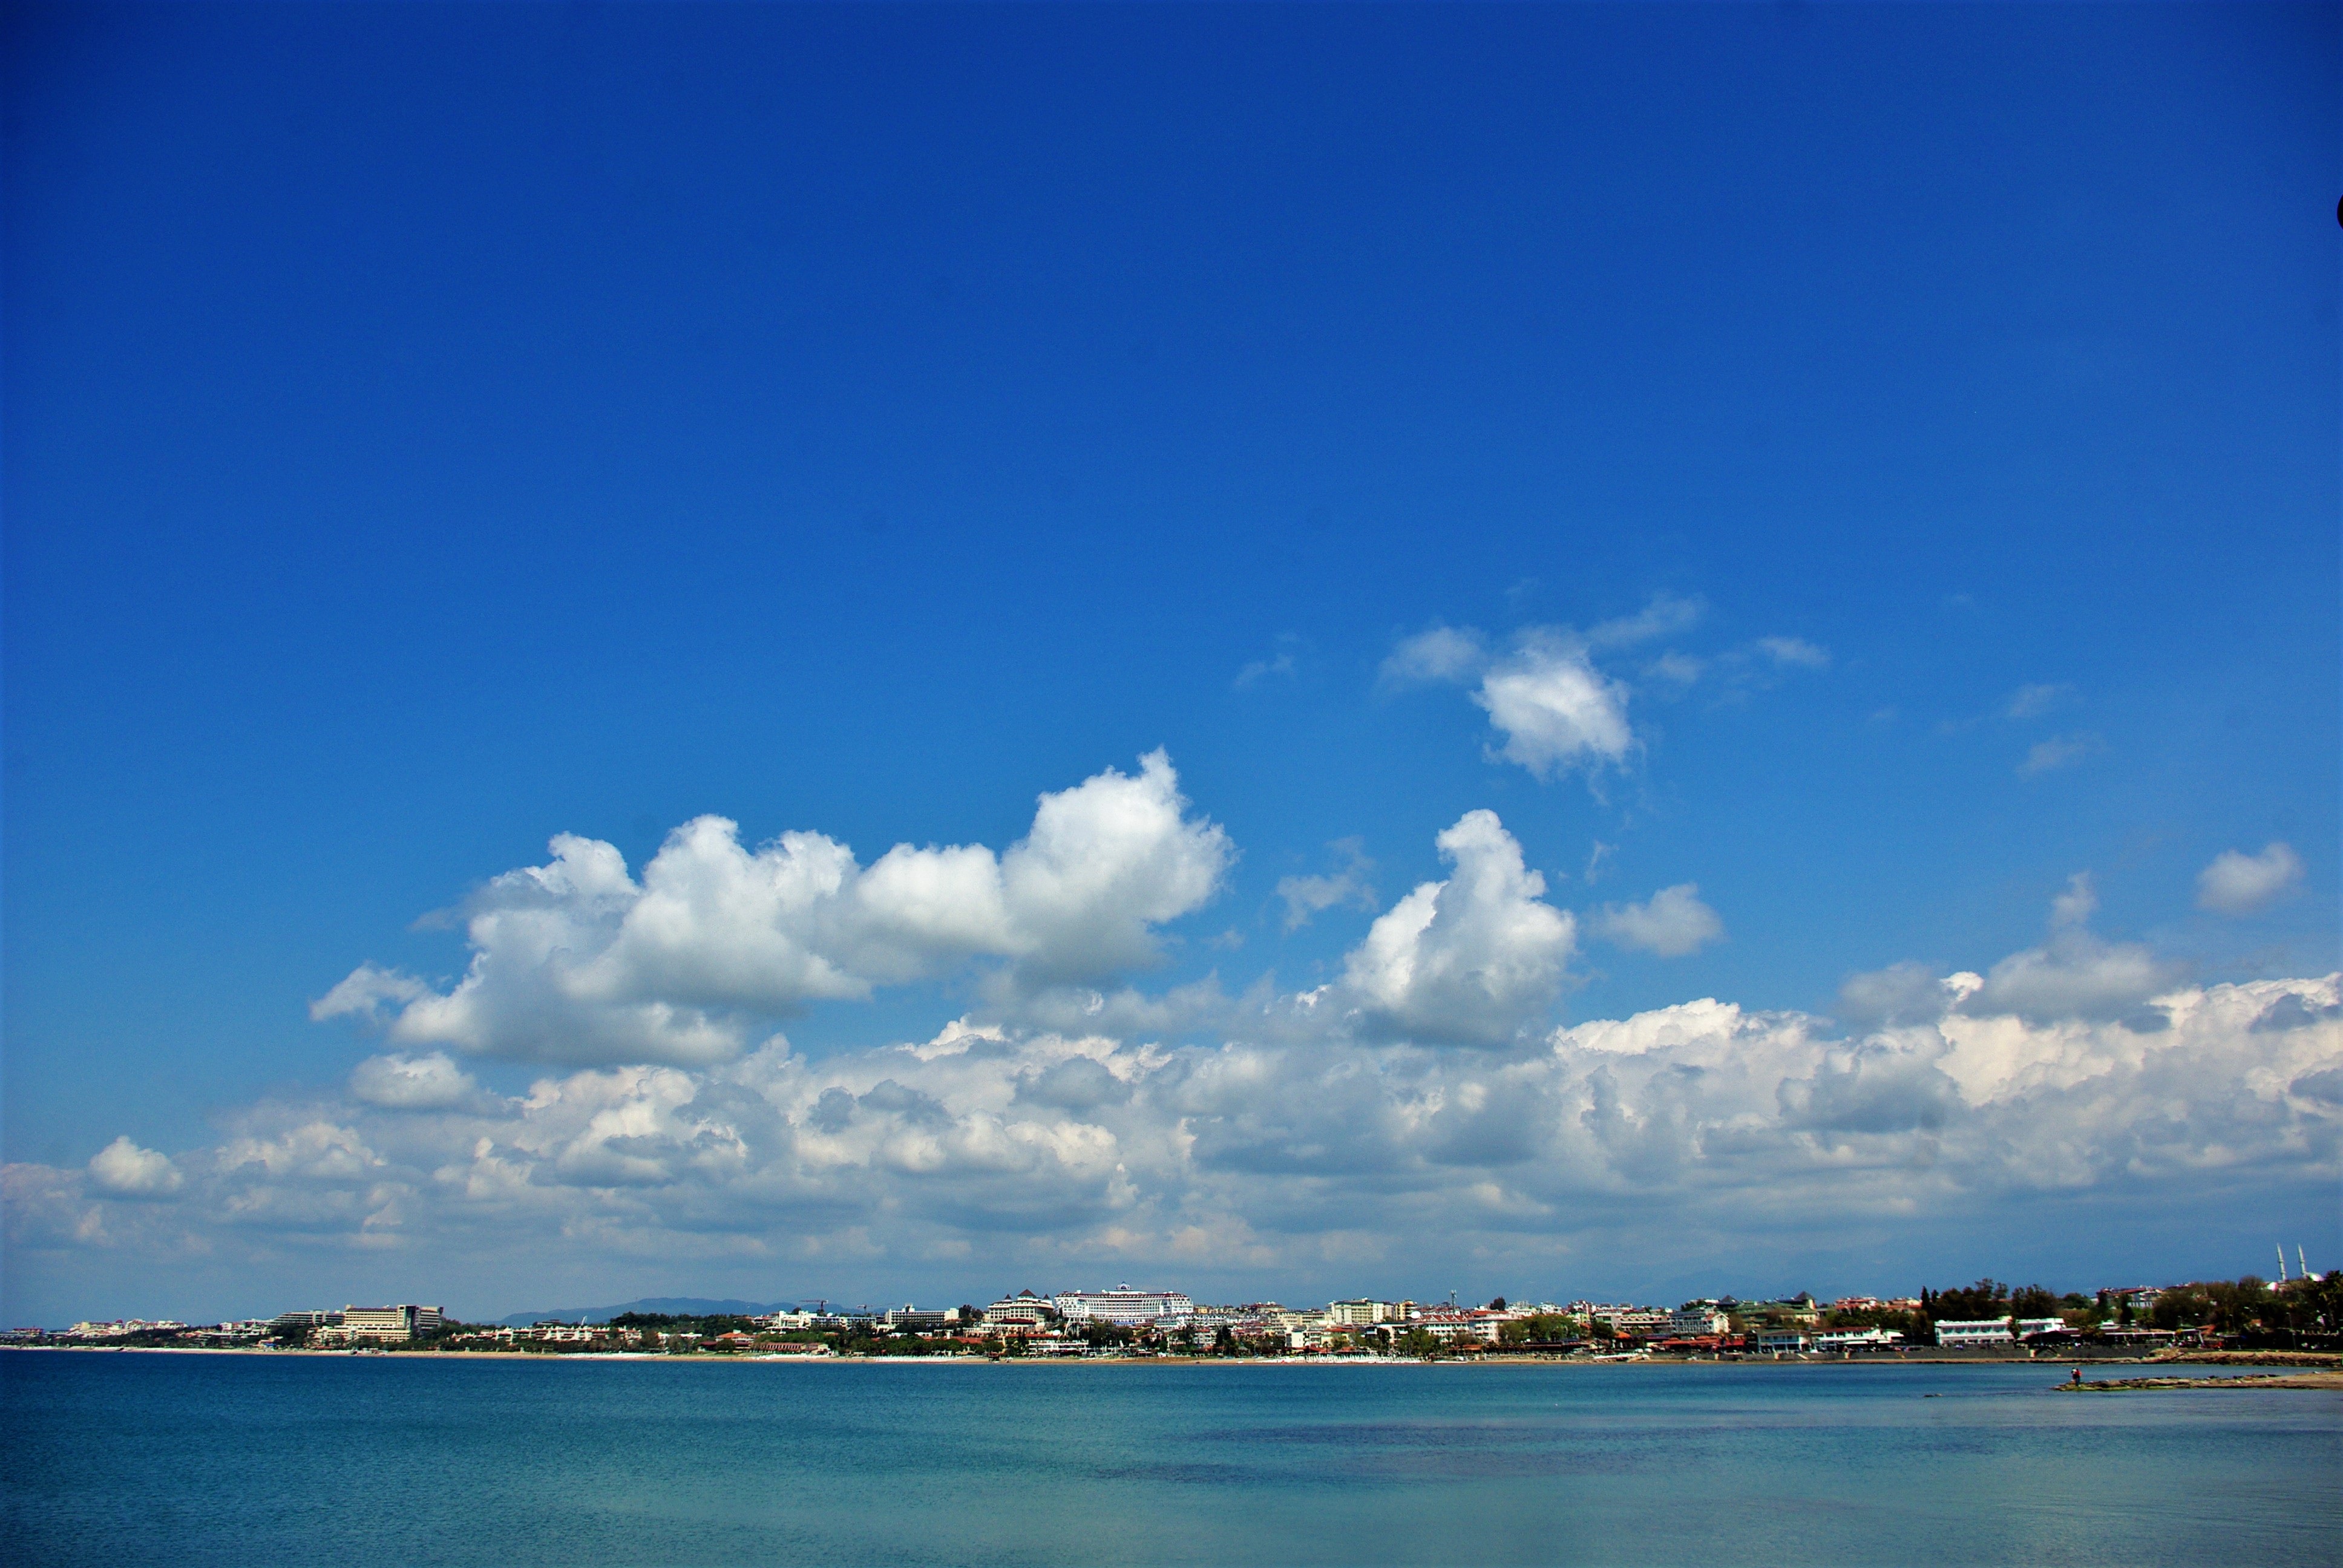
beach, landscape, sea, coast, water, ocean, horizon, cloud, sky, antique, sunlight, dawn, dusk, reflection, mediterranean, palm, holiday, bay, body of water, clouds, holidays, turkey, booked, recovery, turkish riviera, excursion boats, mitelmeer